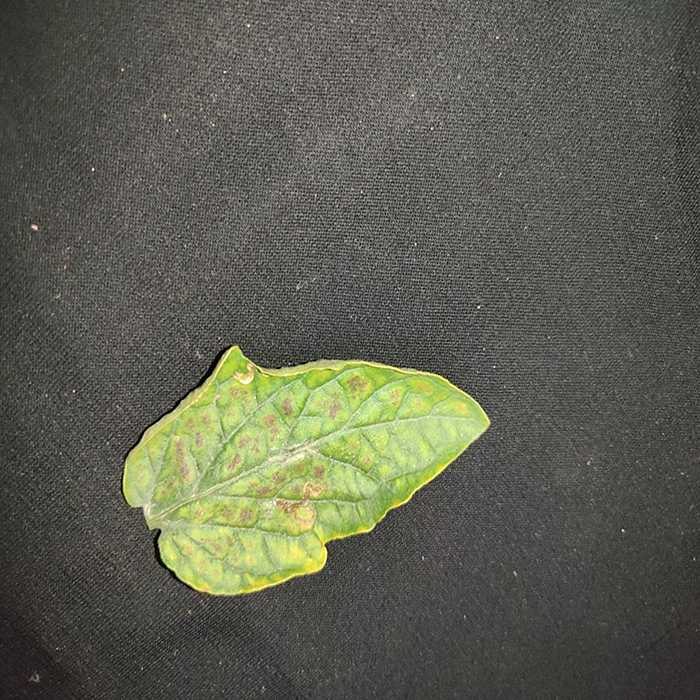
Plant: Tomato
Label: Tomato spotted wilt